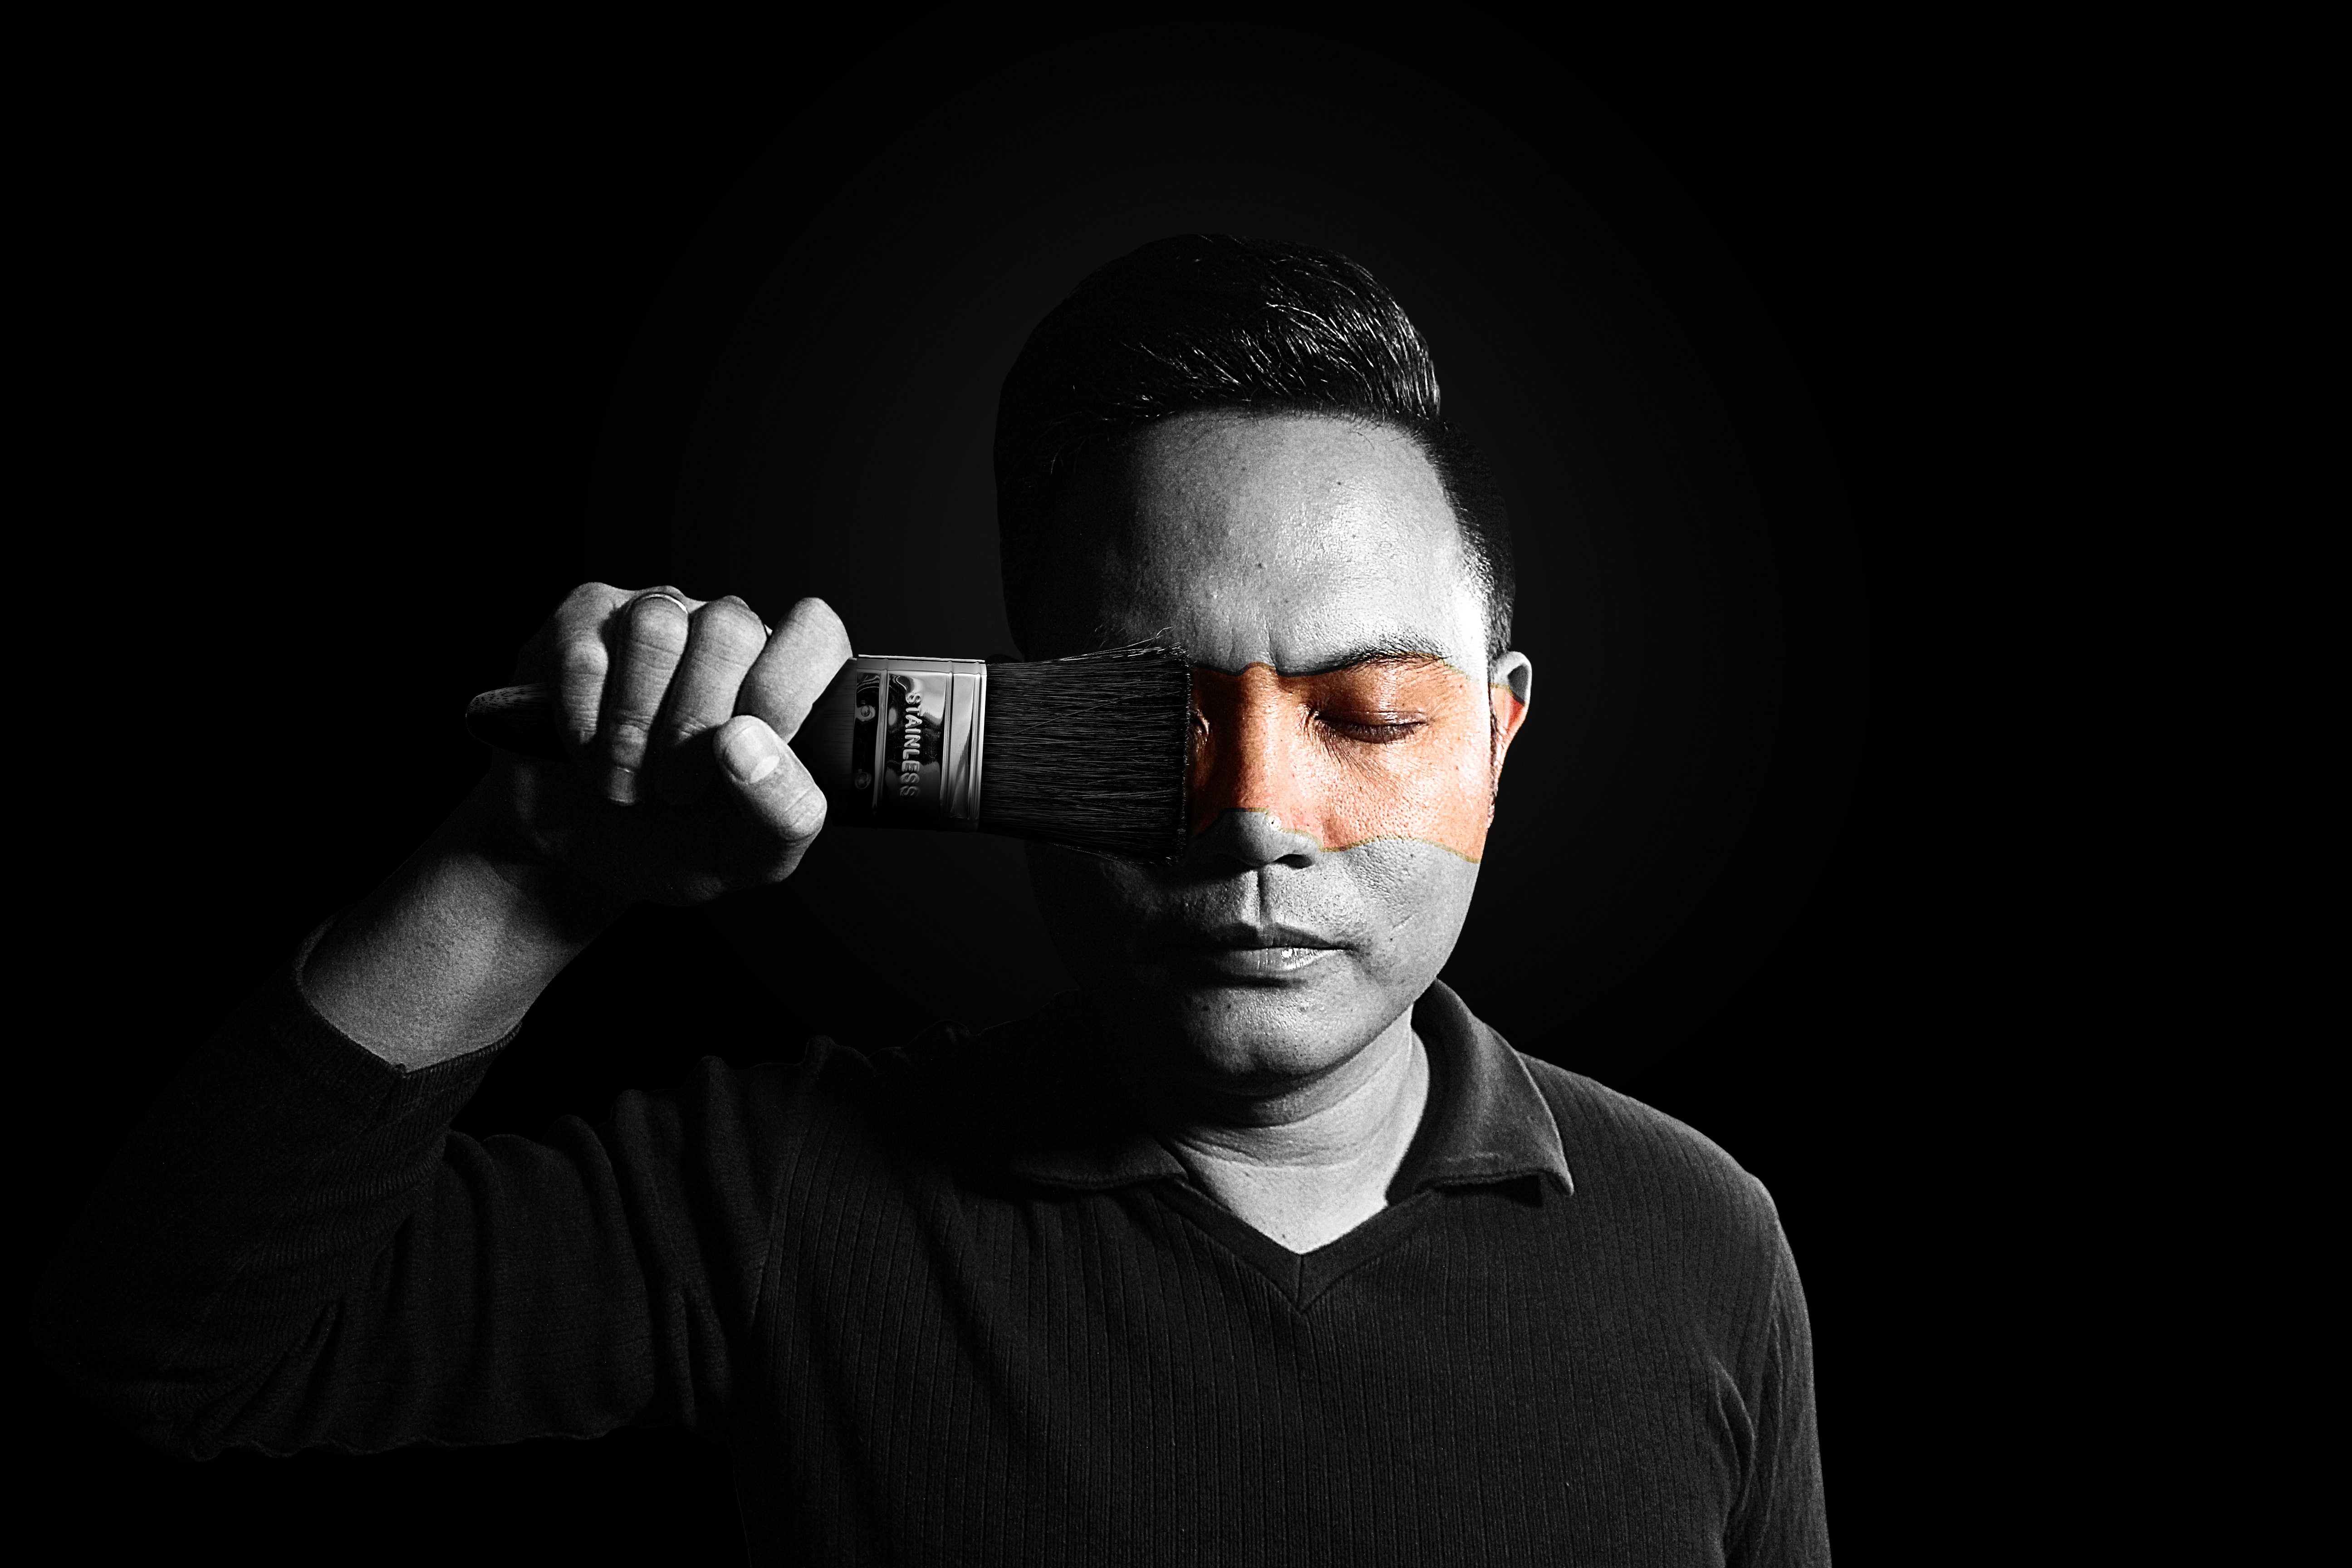
music, black and white, people, white, photography, brush, portrait, artist, darkness, black, monochrome, painting, designer, glasses, singing, arts, expression, headshot, body painting, monochrome photography, film noir, facial hair